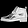
Label: Ankle boot